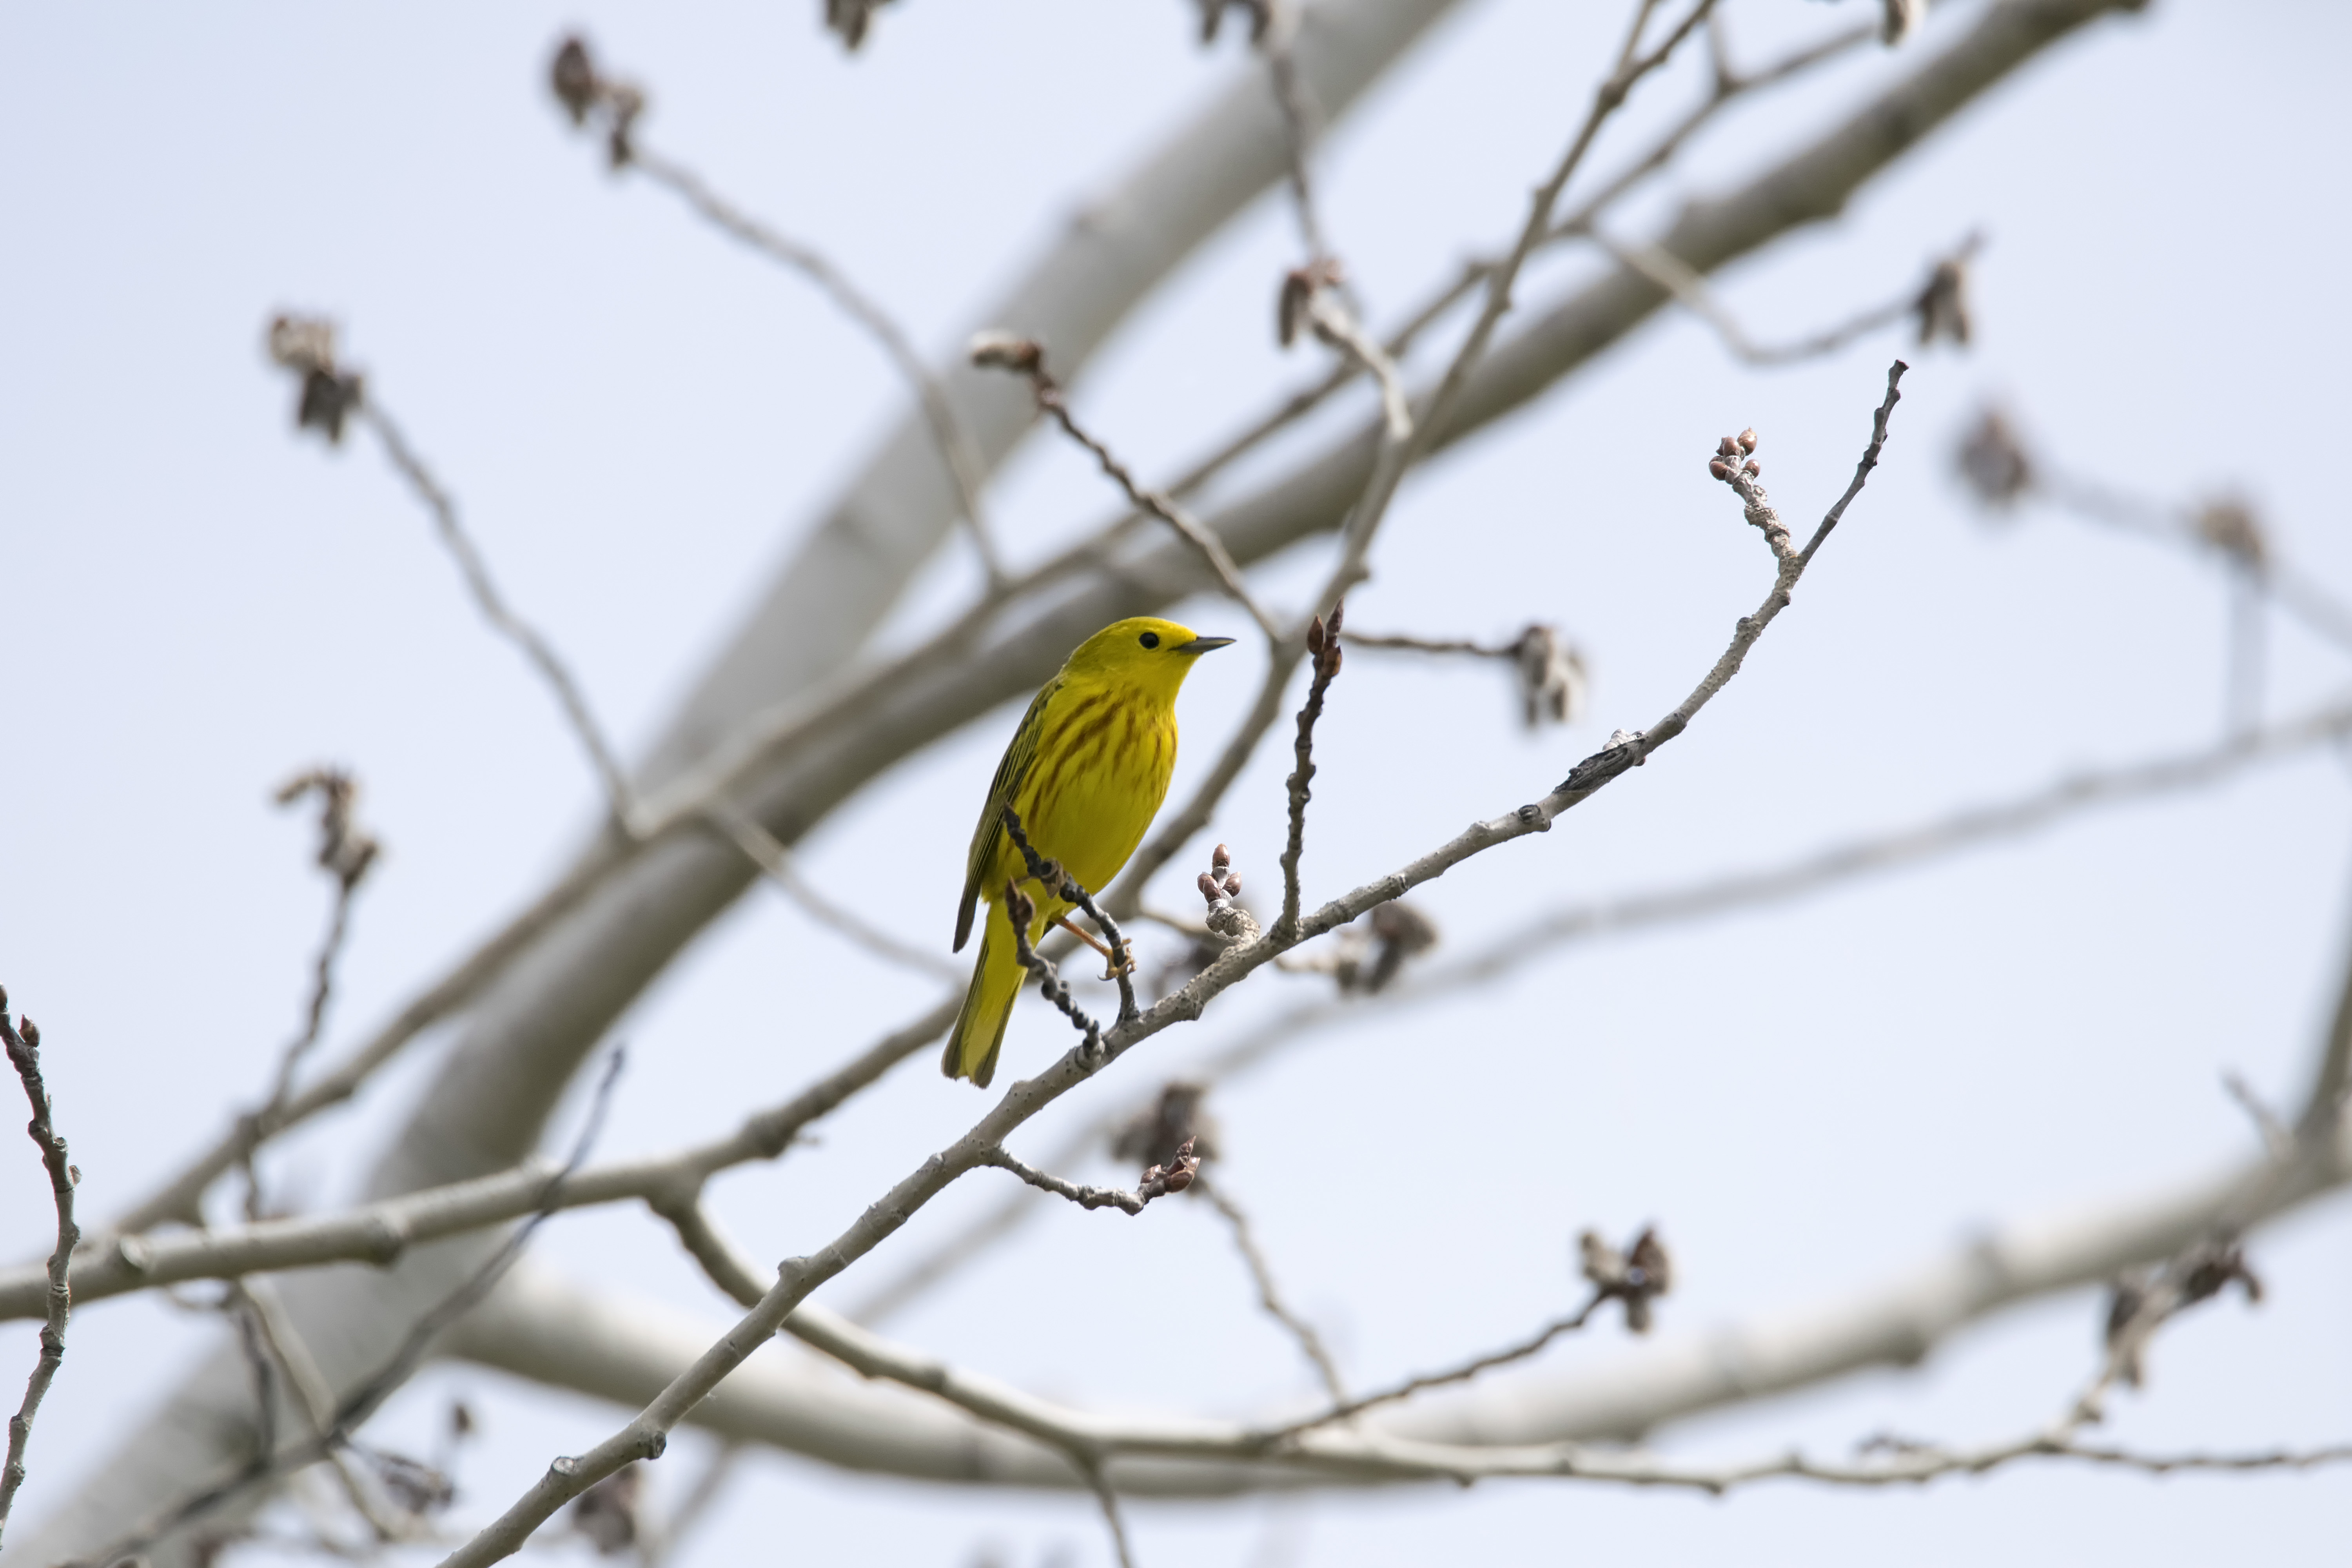
nature, branch, snow, winter, bird, wildlife, spring, yellow, fauna, twig, canada, vertebrate, jaune, quebec, finch, parakeet, warbler, sherbrooke, oiseau, paruline, old world flycatcher, perching bird